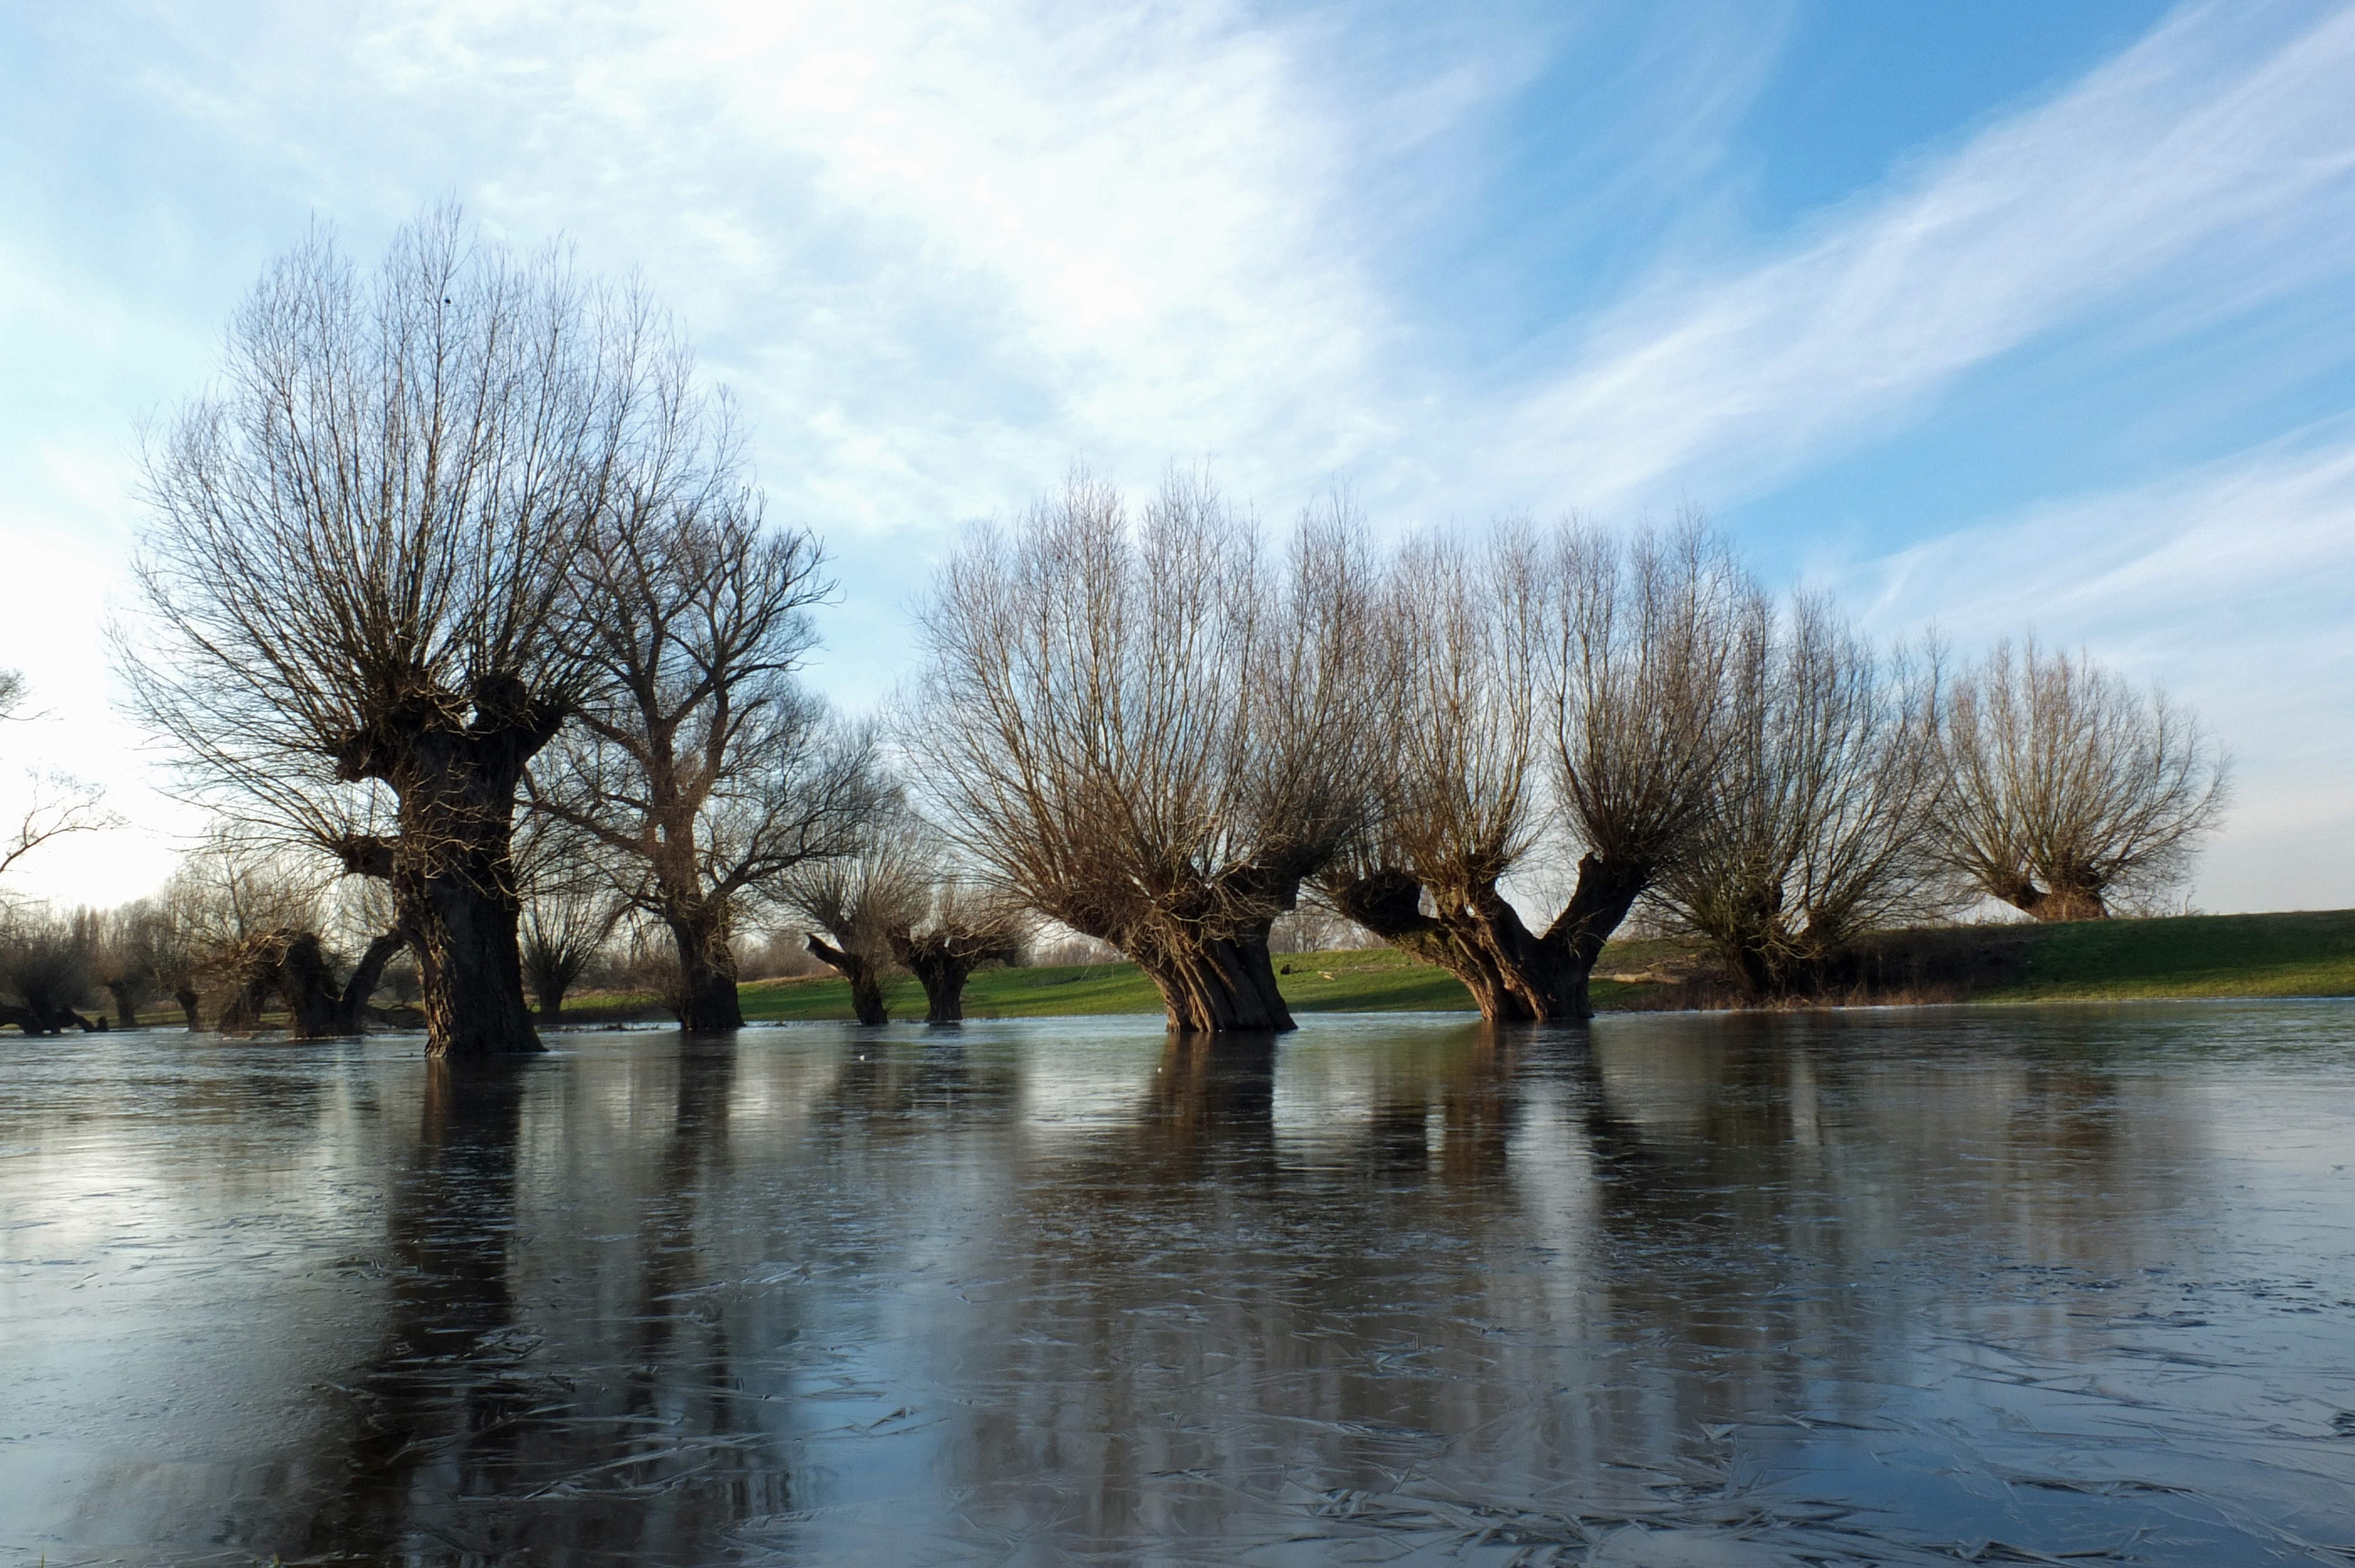
landscape, tree, water, nature, snow, winter, plant, morning, flower, lake, frost, river, reflection, season, waterway, graze, wetland, germany, wintry, dusseldorf, high water, atmospheric phenomenon, woody plant